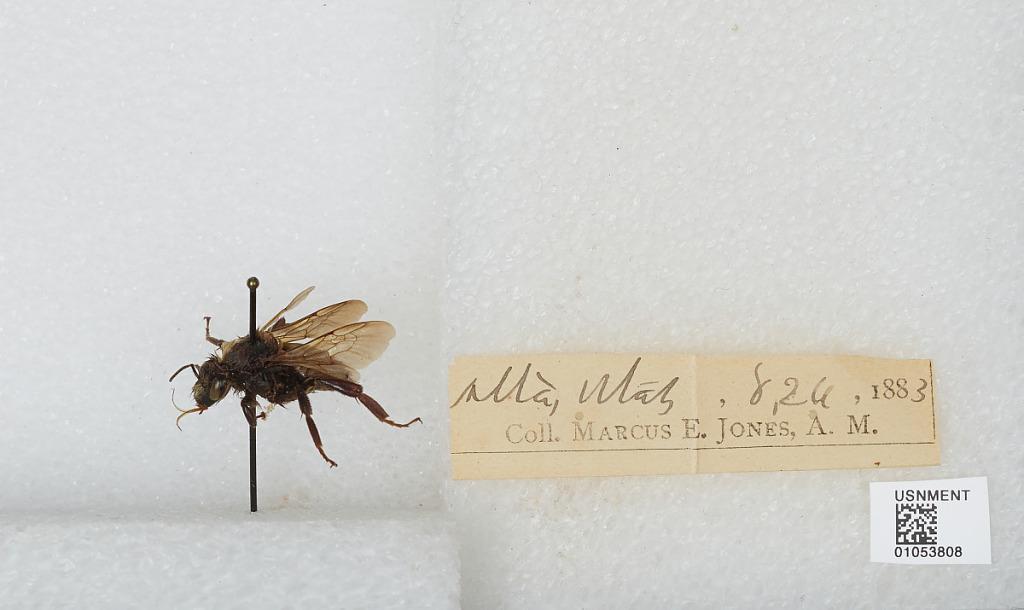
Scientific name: Bombus sp.
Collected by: M. Jones A & M. Jones
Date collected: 1883-8-26
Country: United States
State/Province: Utah
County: Salt Lake
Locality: Alta
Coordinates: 40.5808, -111.637